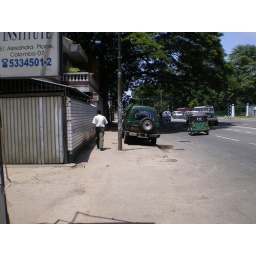
There are few places to park cars in the city so people use the sidewalk. It makes walking very difficult.